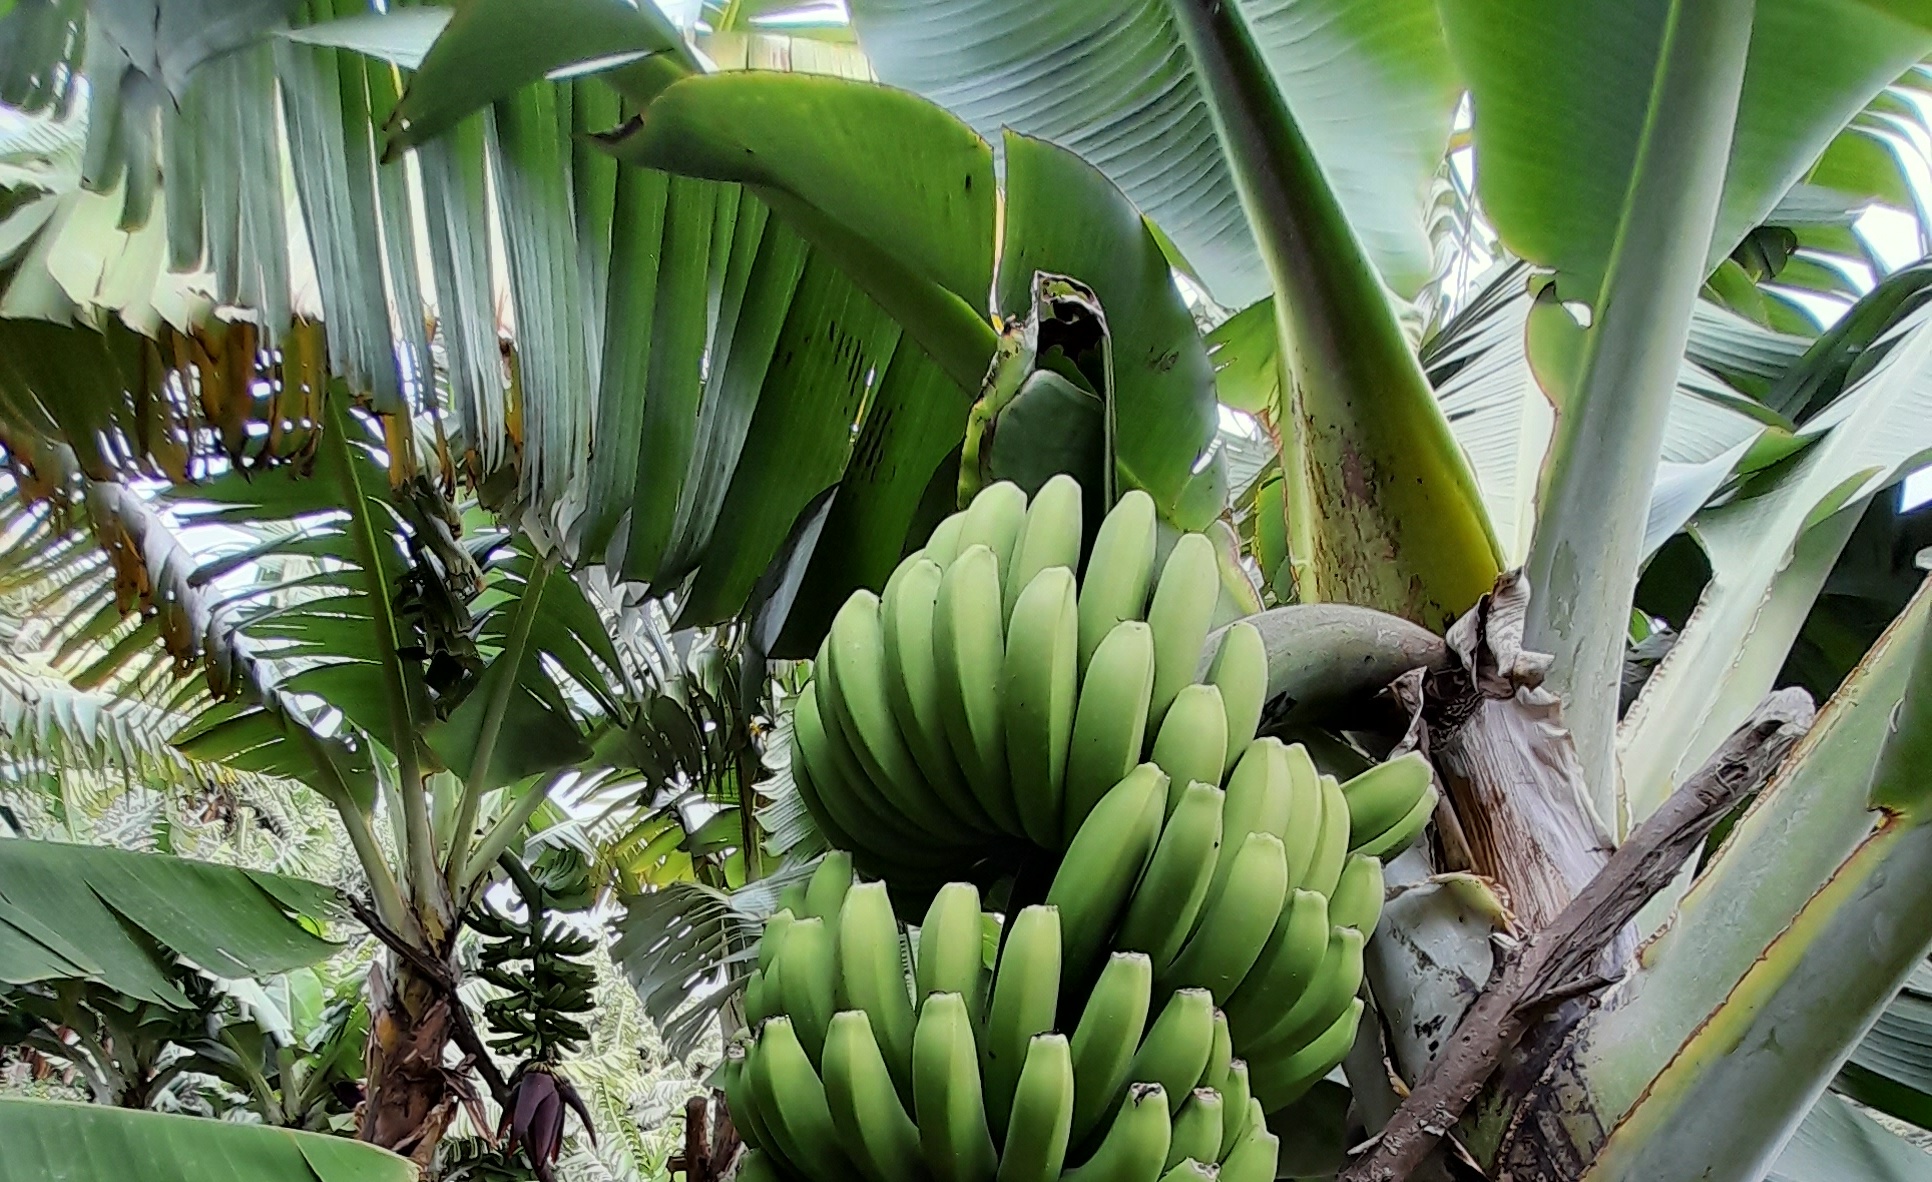
Label: Keep